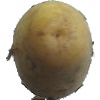
Label: white_potato